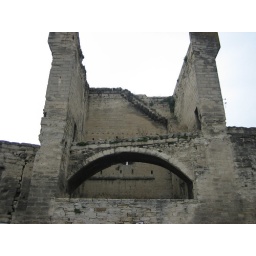
Remains of a watch tower in the city wall